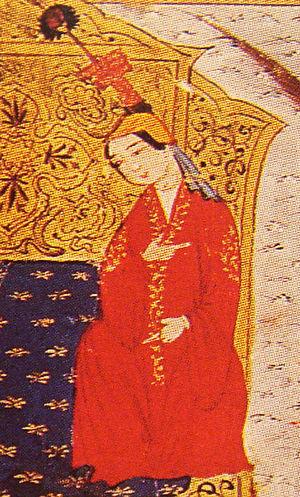
Sorkhagtani bekhi d'après Rashid al-Din dans Djami al-Tawarikh.
Sorgaqtani, Sorkhokhtani, Sorghagtani Beki, née vers 1198, morte en 1252, est une princesse mongole, belle-fille de Gengis Khan et mère de Kubilai Khan.